Ferlyn Wong

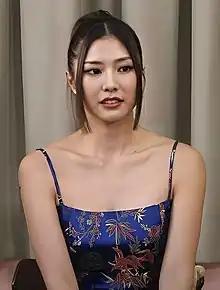
Wong in a "Wah!Banana" skit in January 2022

Ferlyn Gilleen Wong Jing Ling, known professionally as Ferlyn G, is a Singaporean actress, singer, dancer, and model. She gained prominence as a member of the K-pop girl group Skarf from 2012 to 2014.